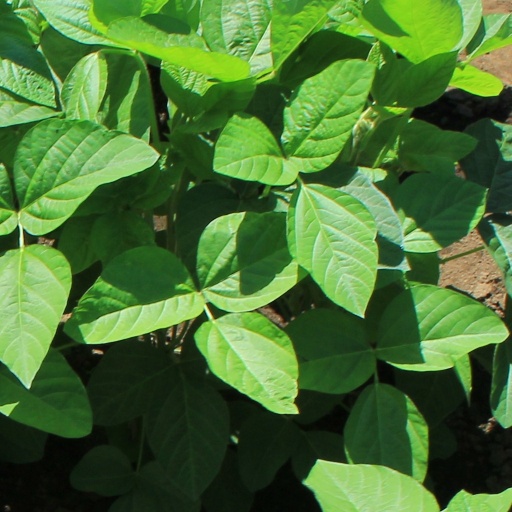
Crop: soybean